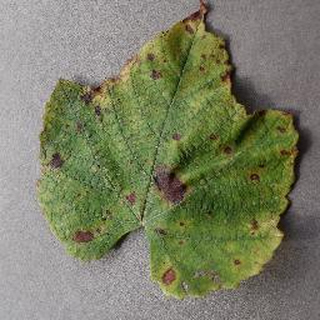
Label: grape_leaf_blight